C2c (1996–2025)

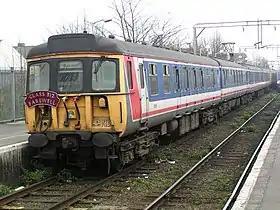
at station on 29 March 2003, the final day of running.

c2c operated a limited service to that diverges at Barking, and called at instead of West Ham, Limehouse and Fenchurch Street. This service ran at weekends temporarily during 2014 and permanently from December 2015. This route can also be utilised during engineering works. The route uses the Gospel Oak to Barking line and the Great Eastern Main Line, with trains passing through , , and stations without stopping.